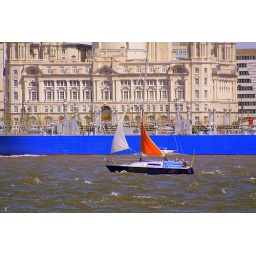
No they haven`t painted the Liverpool pierhead wall It`s a tanker passing by the port building